Man on a Ledge

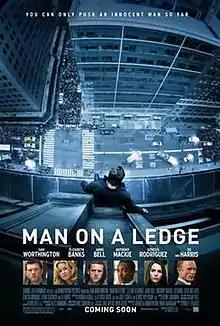
Theatrical release poster

Man on a Ledge is a 2012 American action thriller film directed by Asger Leth, starring Sam Worthington, Jamie Bell, Elizabeth Banks, Edward Burns, Anthony Mackie, Genesis Rodriguez, and Ed Harris. Filming took place in New York City on top of the Roosevelt Hotel. The film received generally negative reviews from critics and grossed $47 million against its $42 million budget.